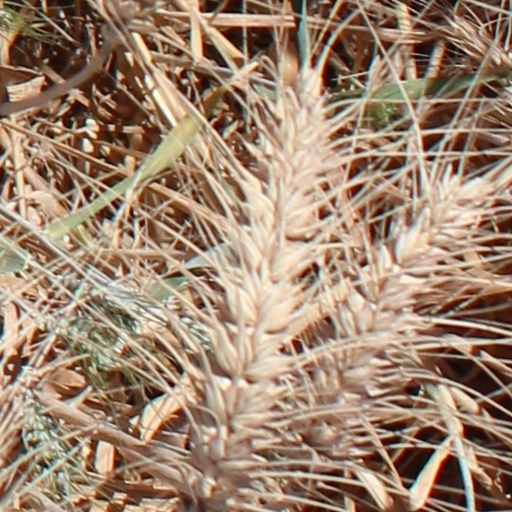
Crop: wheat